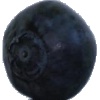
Label: Blueberry 1